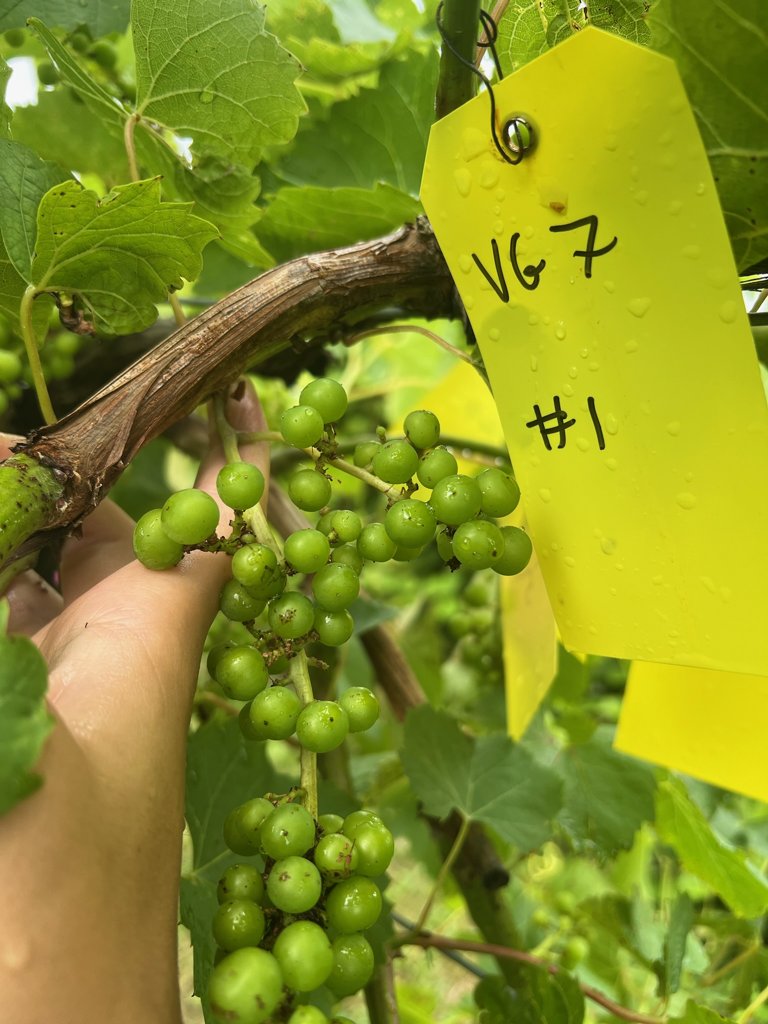
Berries visible: 54
Grape clusters: 1